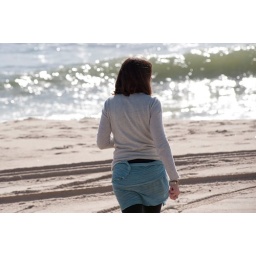
Back view of a woman walking along the beach in the Hamptons